Arab tone system

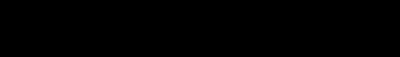
Quarter tone scale on C ascending and descending.

By contrast, in the European equally tempered scale the octave is divided into twelve equal divisions, or exactly half as many as the Arab system. Thus, when Arabic music is written in European musical notation, a slashed or reversed flat sign is used to indicate a quarter-tone flat, a standard flat symbol for a half-tone flat, and a flat sign combined with a slashed or reversed flat sign for a three-quarter-tone flat, sharp with one vertical line for quarter sharps, standard sharp symbol (♯) for a half-step sharp, and a sharp with three vertical lines for a three-quarter-tone sharp. A two octave range starting with "yakah" arbitrarily on the G below middle C is used.